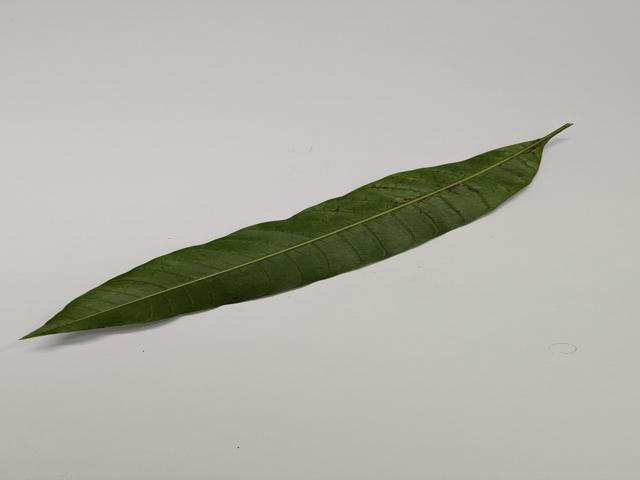
Mango leaf variety: Amrapali